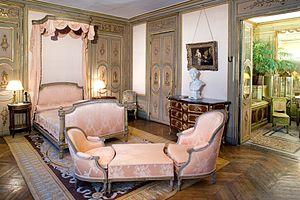
Musée Jacquemart-André, La chambre de Monsieur, Paris, France
Une duchesse brisée est une chaise longue divisée en deux ou trois parties distinctes et séparables. Le siège lui-même est une bergère, prolongée soit par un fauteuil à l'assise allongée lui faisant face, soit par un pouf et un fauteuil faisant face.